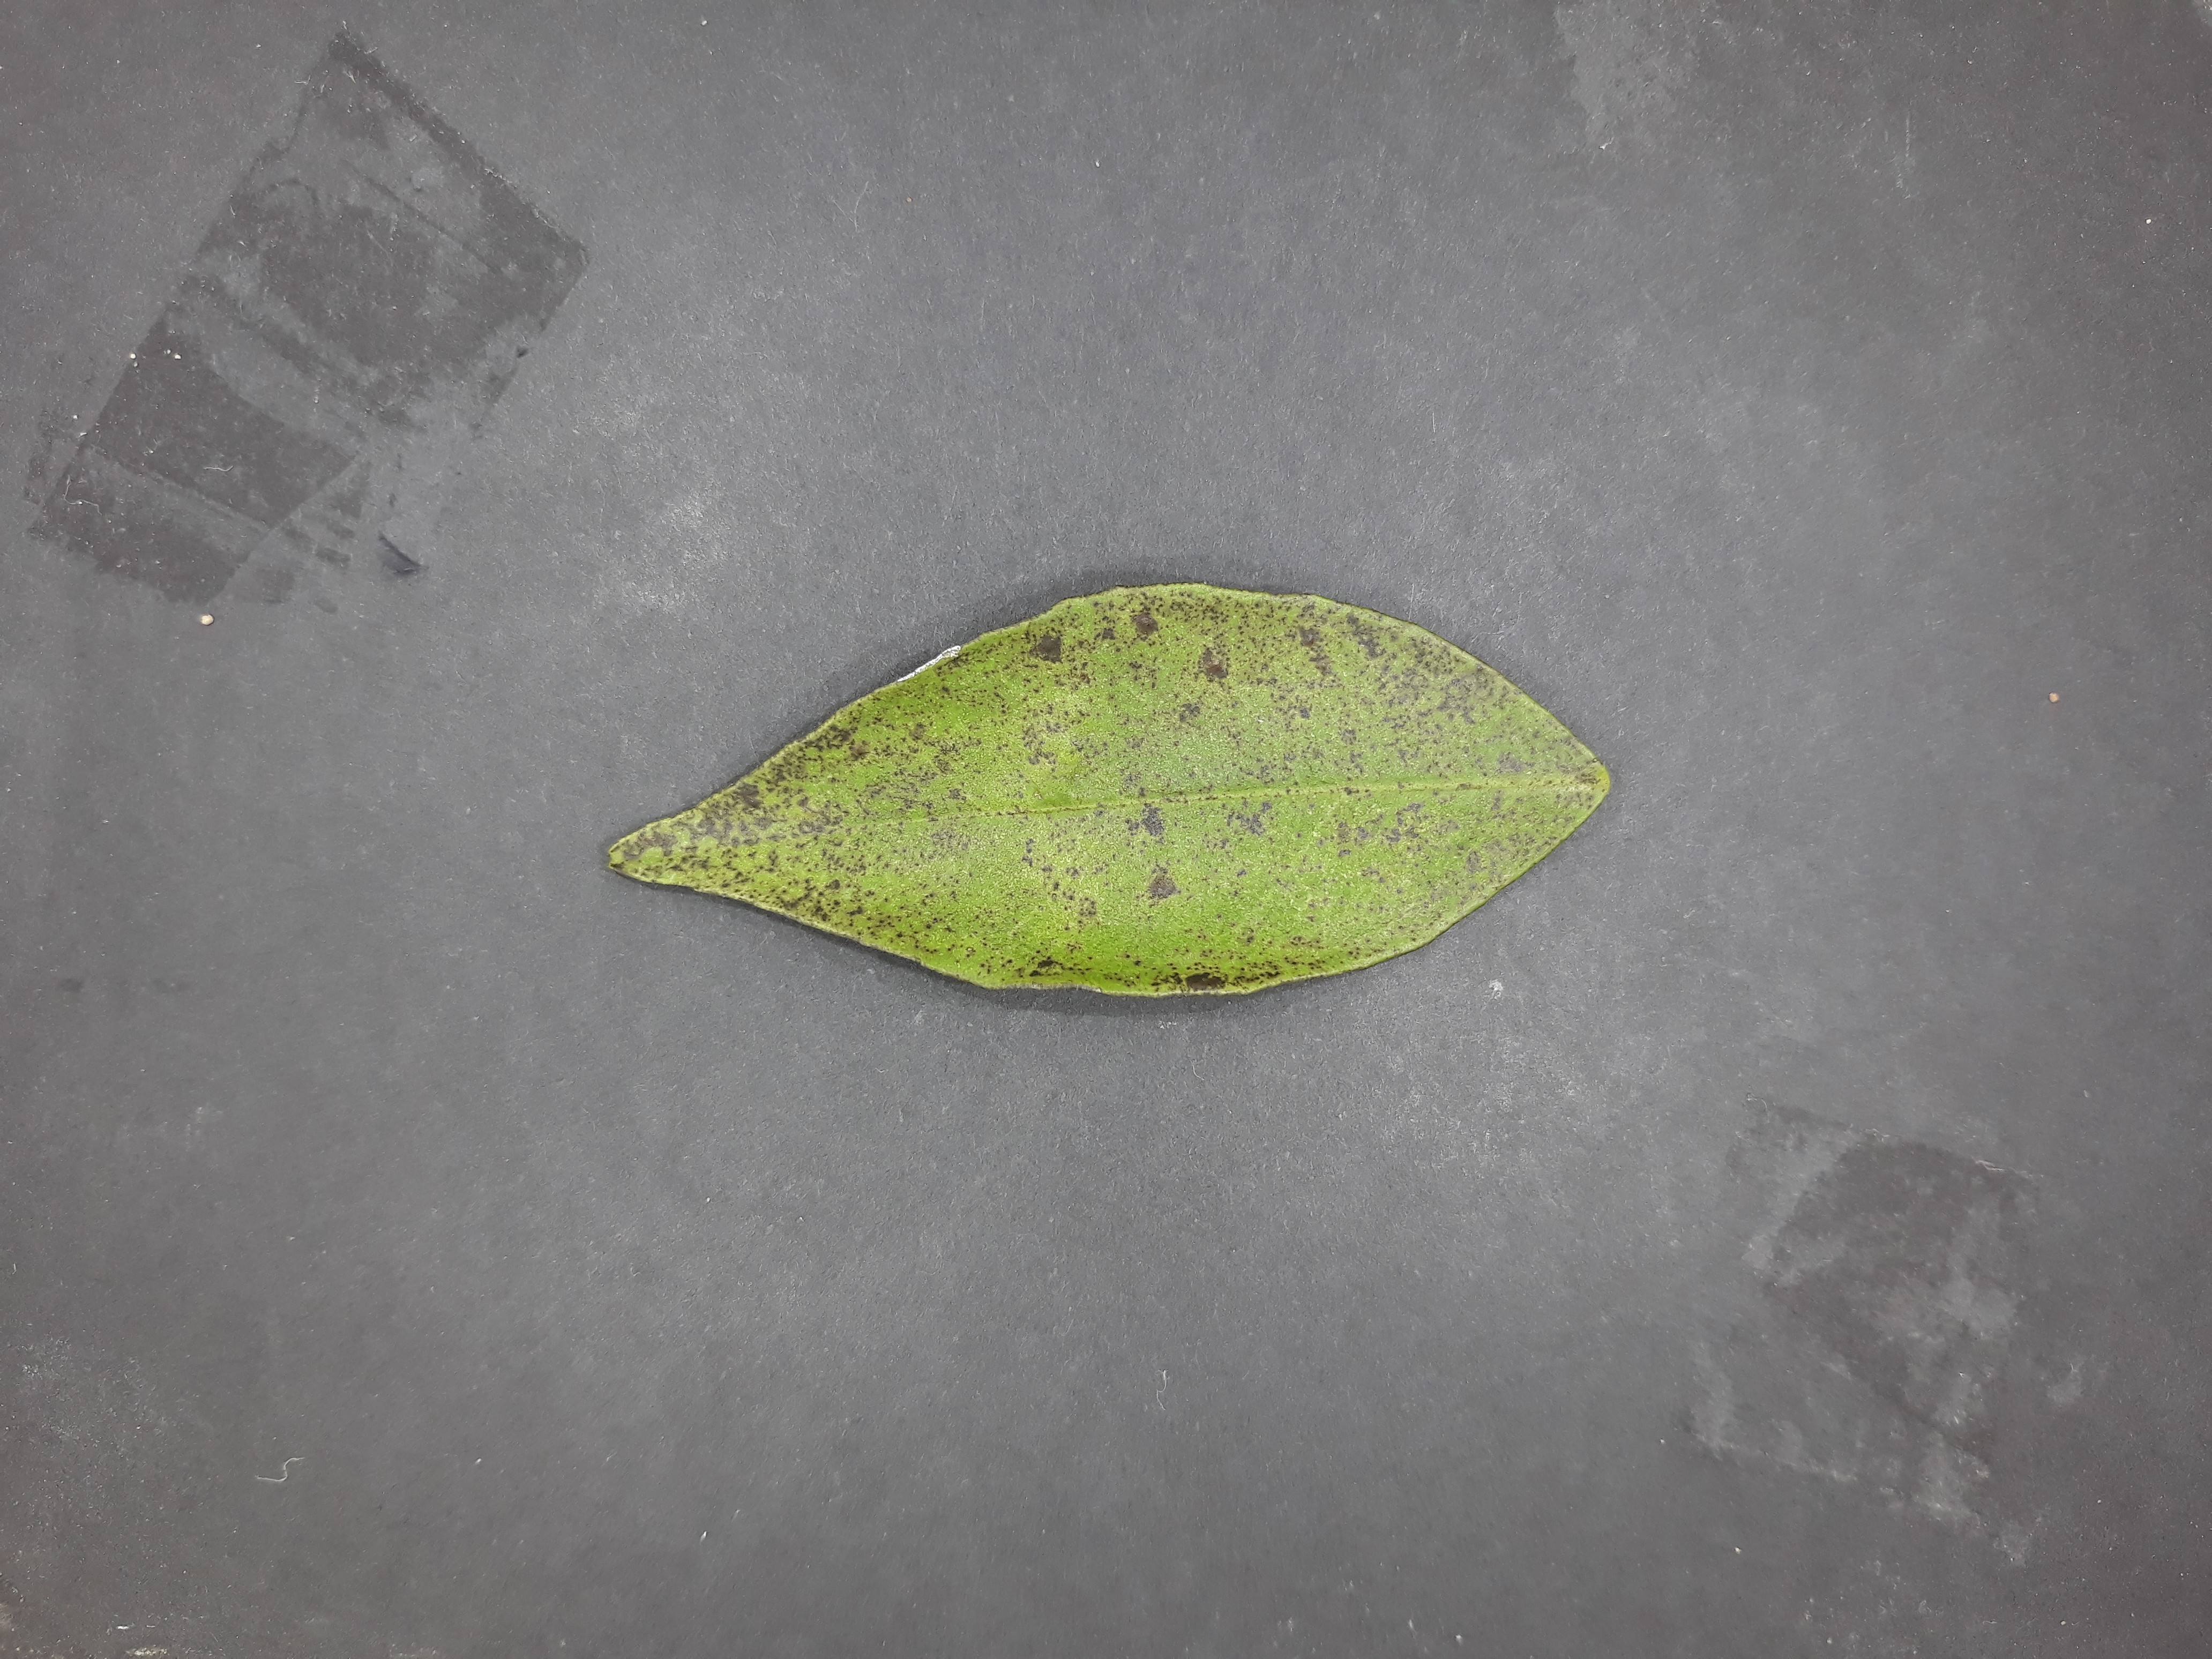
Label: Greasy_spot